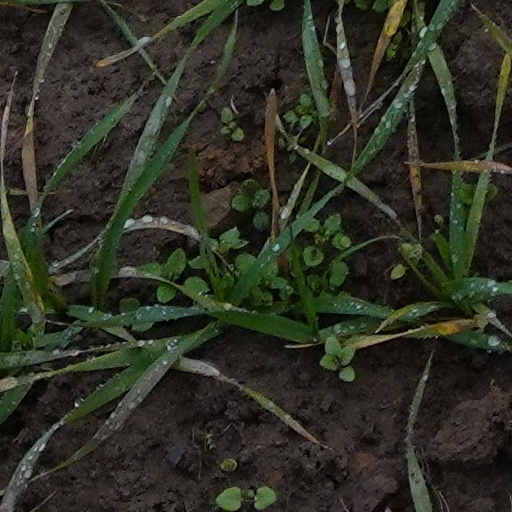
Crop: wheat